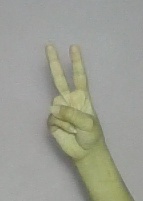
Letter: taa